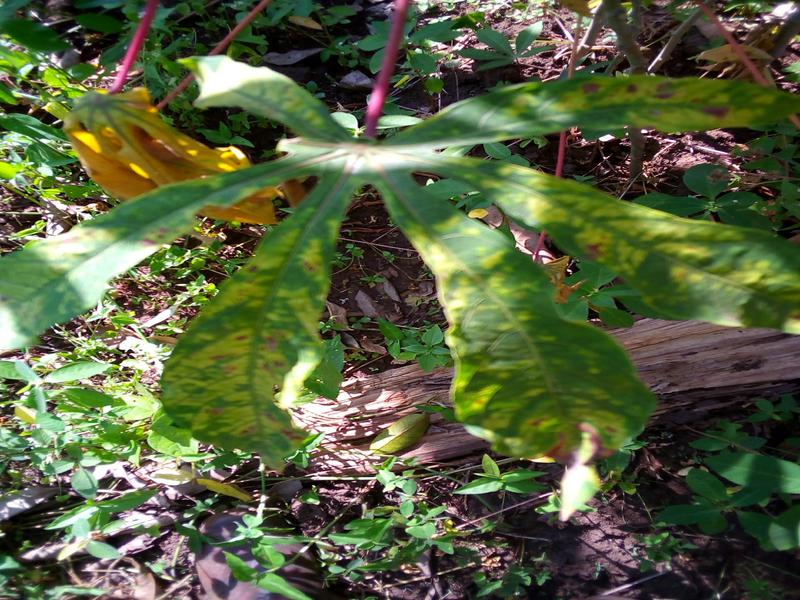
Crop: cassava
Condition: mosaic_disease